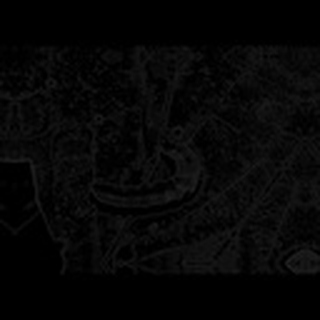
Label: cotton_army_worm